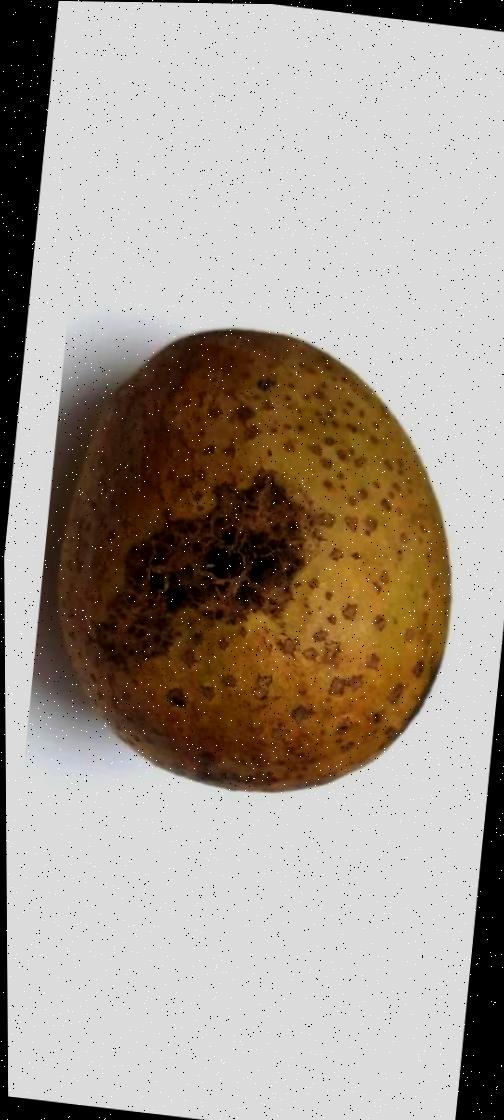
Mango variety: Gourmoti